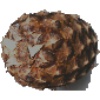
Label: pineapple